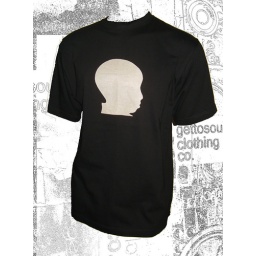
black tee with child motif in gold print.This shirt is available to buy at the site.